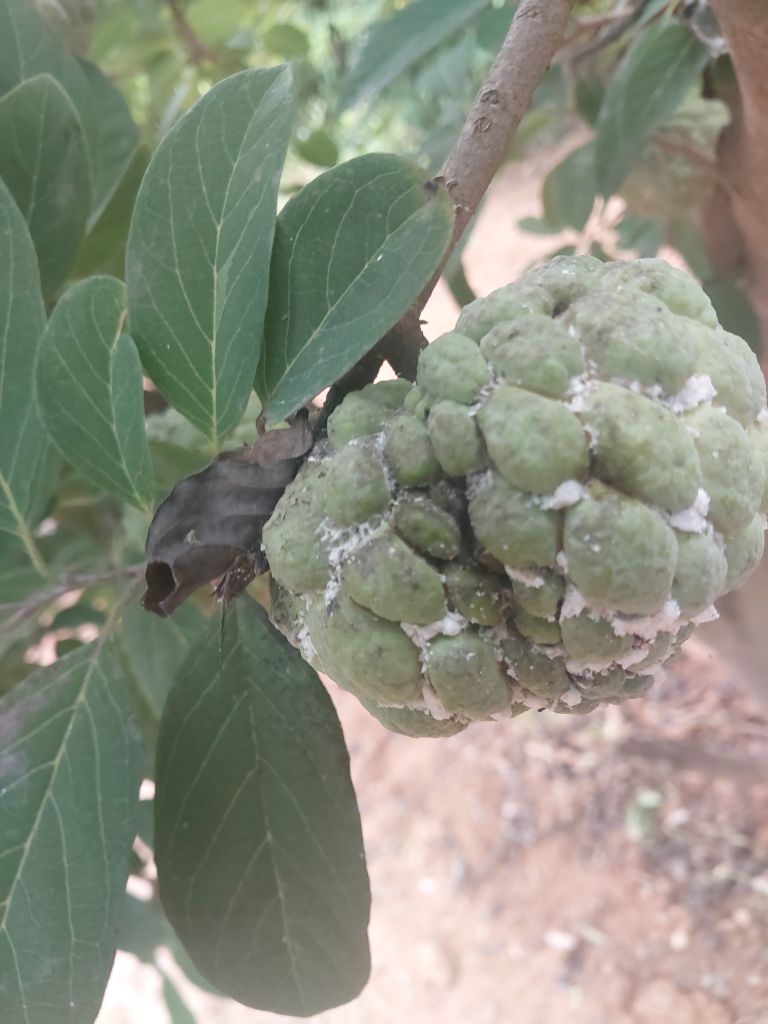
Disease label: Athracnose